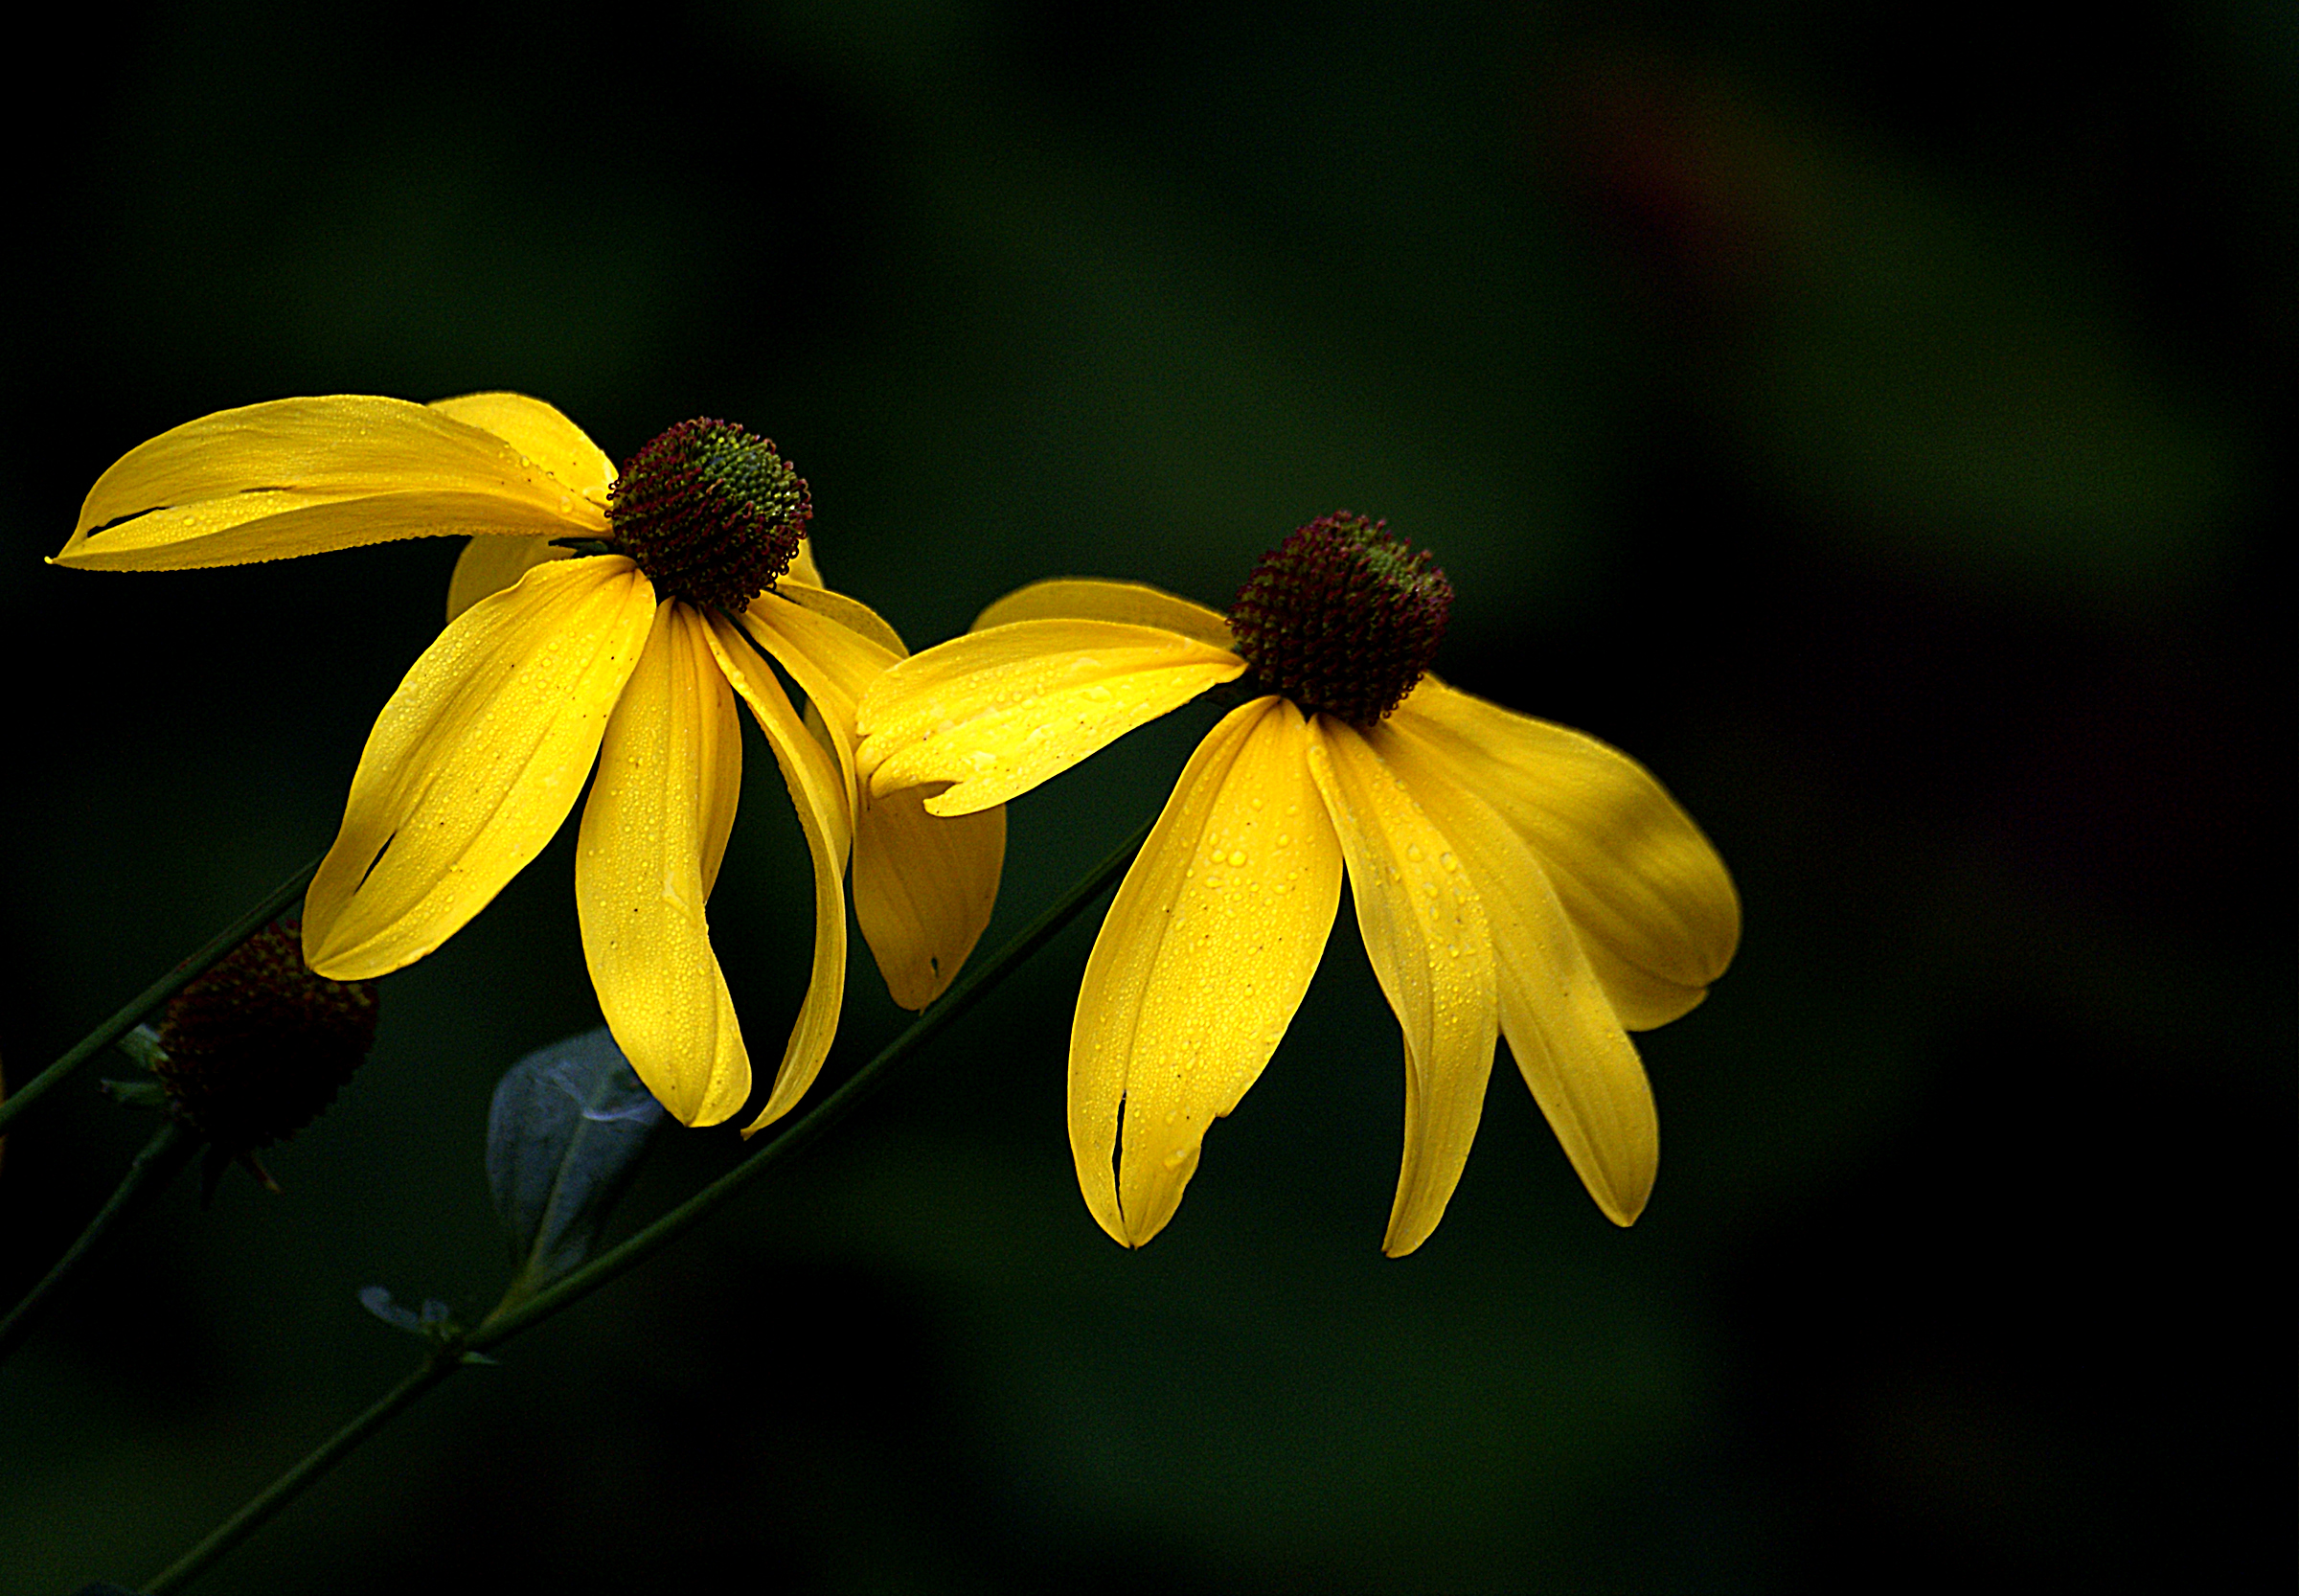
nature, blossom, plant, photography, sunlight, leaf, flower, petal, pollen, green, botany, yellow, flora, wildflower, close up, yellowflower, macro photography, flowering plant, daisy family, plant stem, land plant